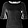
Label: T - shirt / top